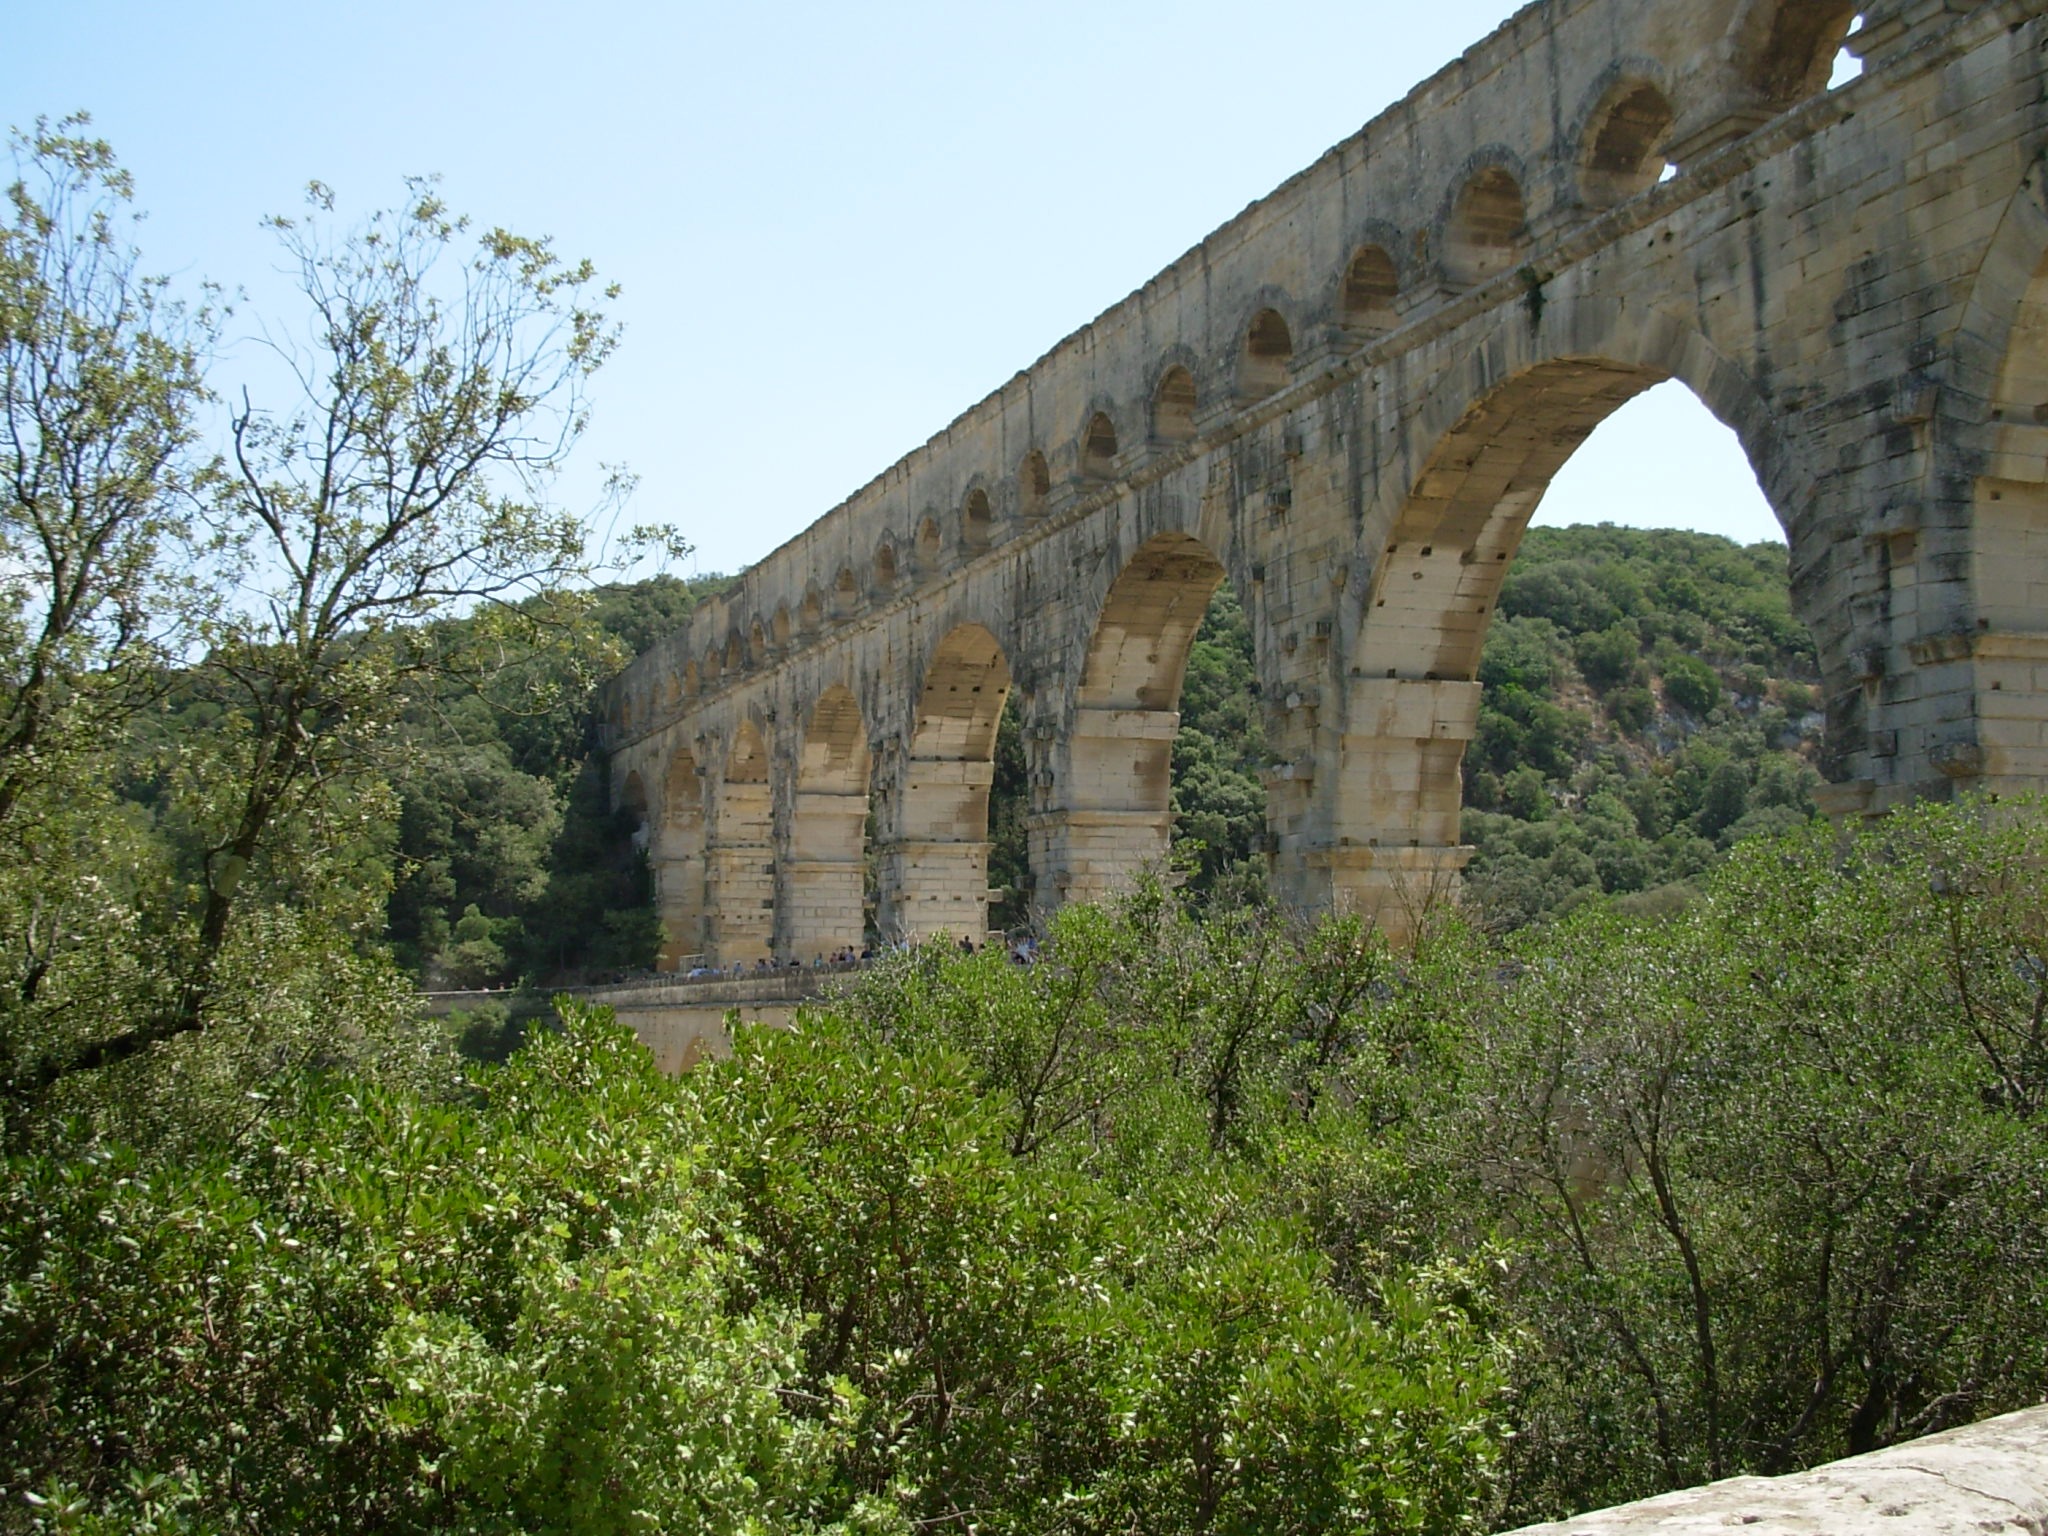
architecture, bridge, arch, landmark, ruins, monastery, viaduct, pont du gard, aqueduct, arch bridge, ancient history, nonbuilding structure